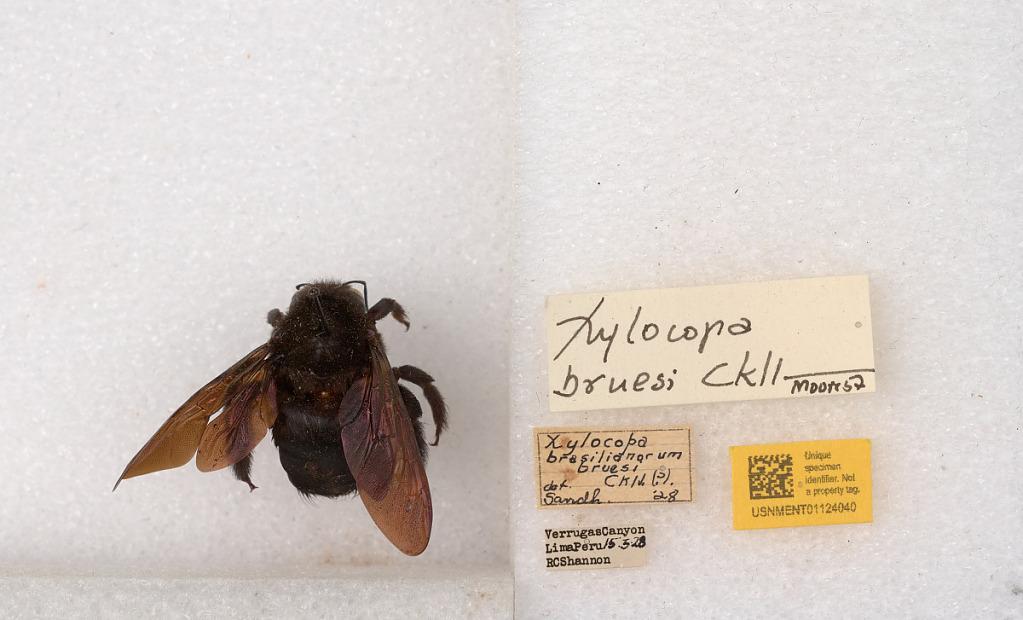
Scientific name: Xylocopa (Koptortosoma) buruana Lieftnick
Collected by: Shannon
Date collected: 1928-3-15
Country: Peru
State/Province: Lima
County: Huarochiri
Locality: Verrugas Canyon
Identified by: Sandhouse